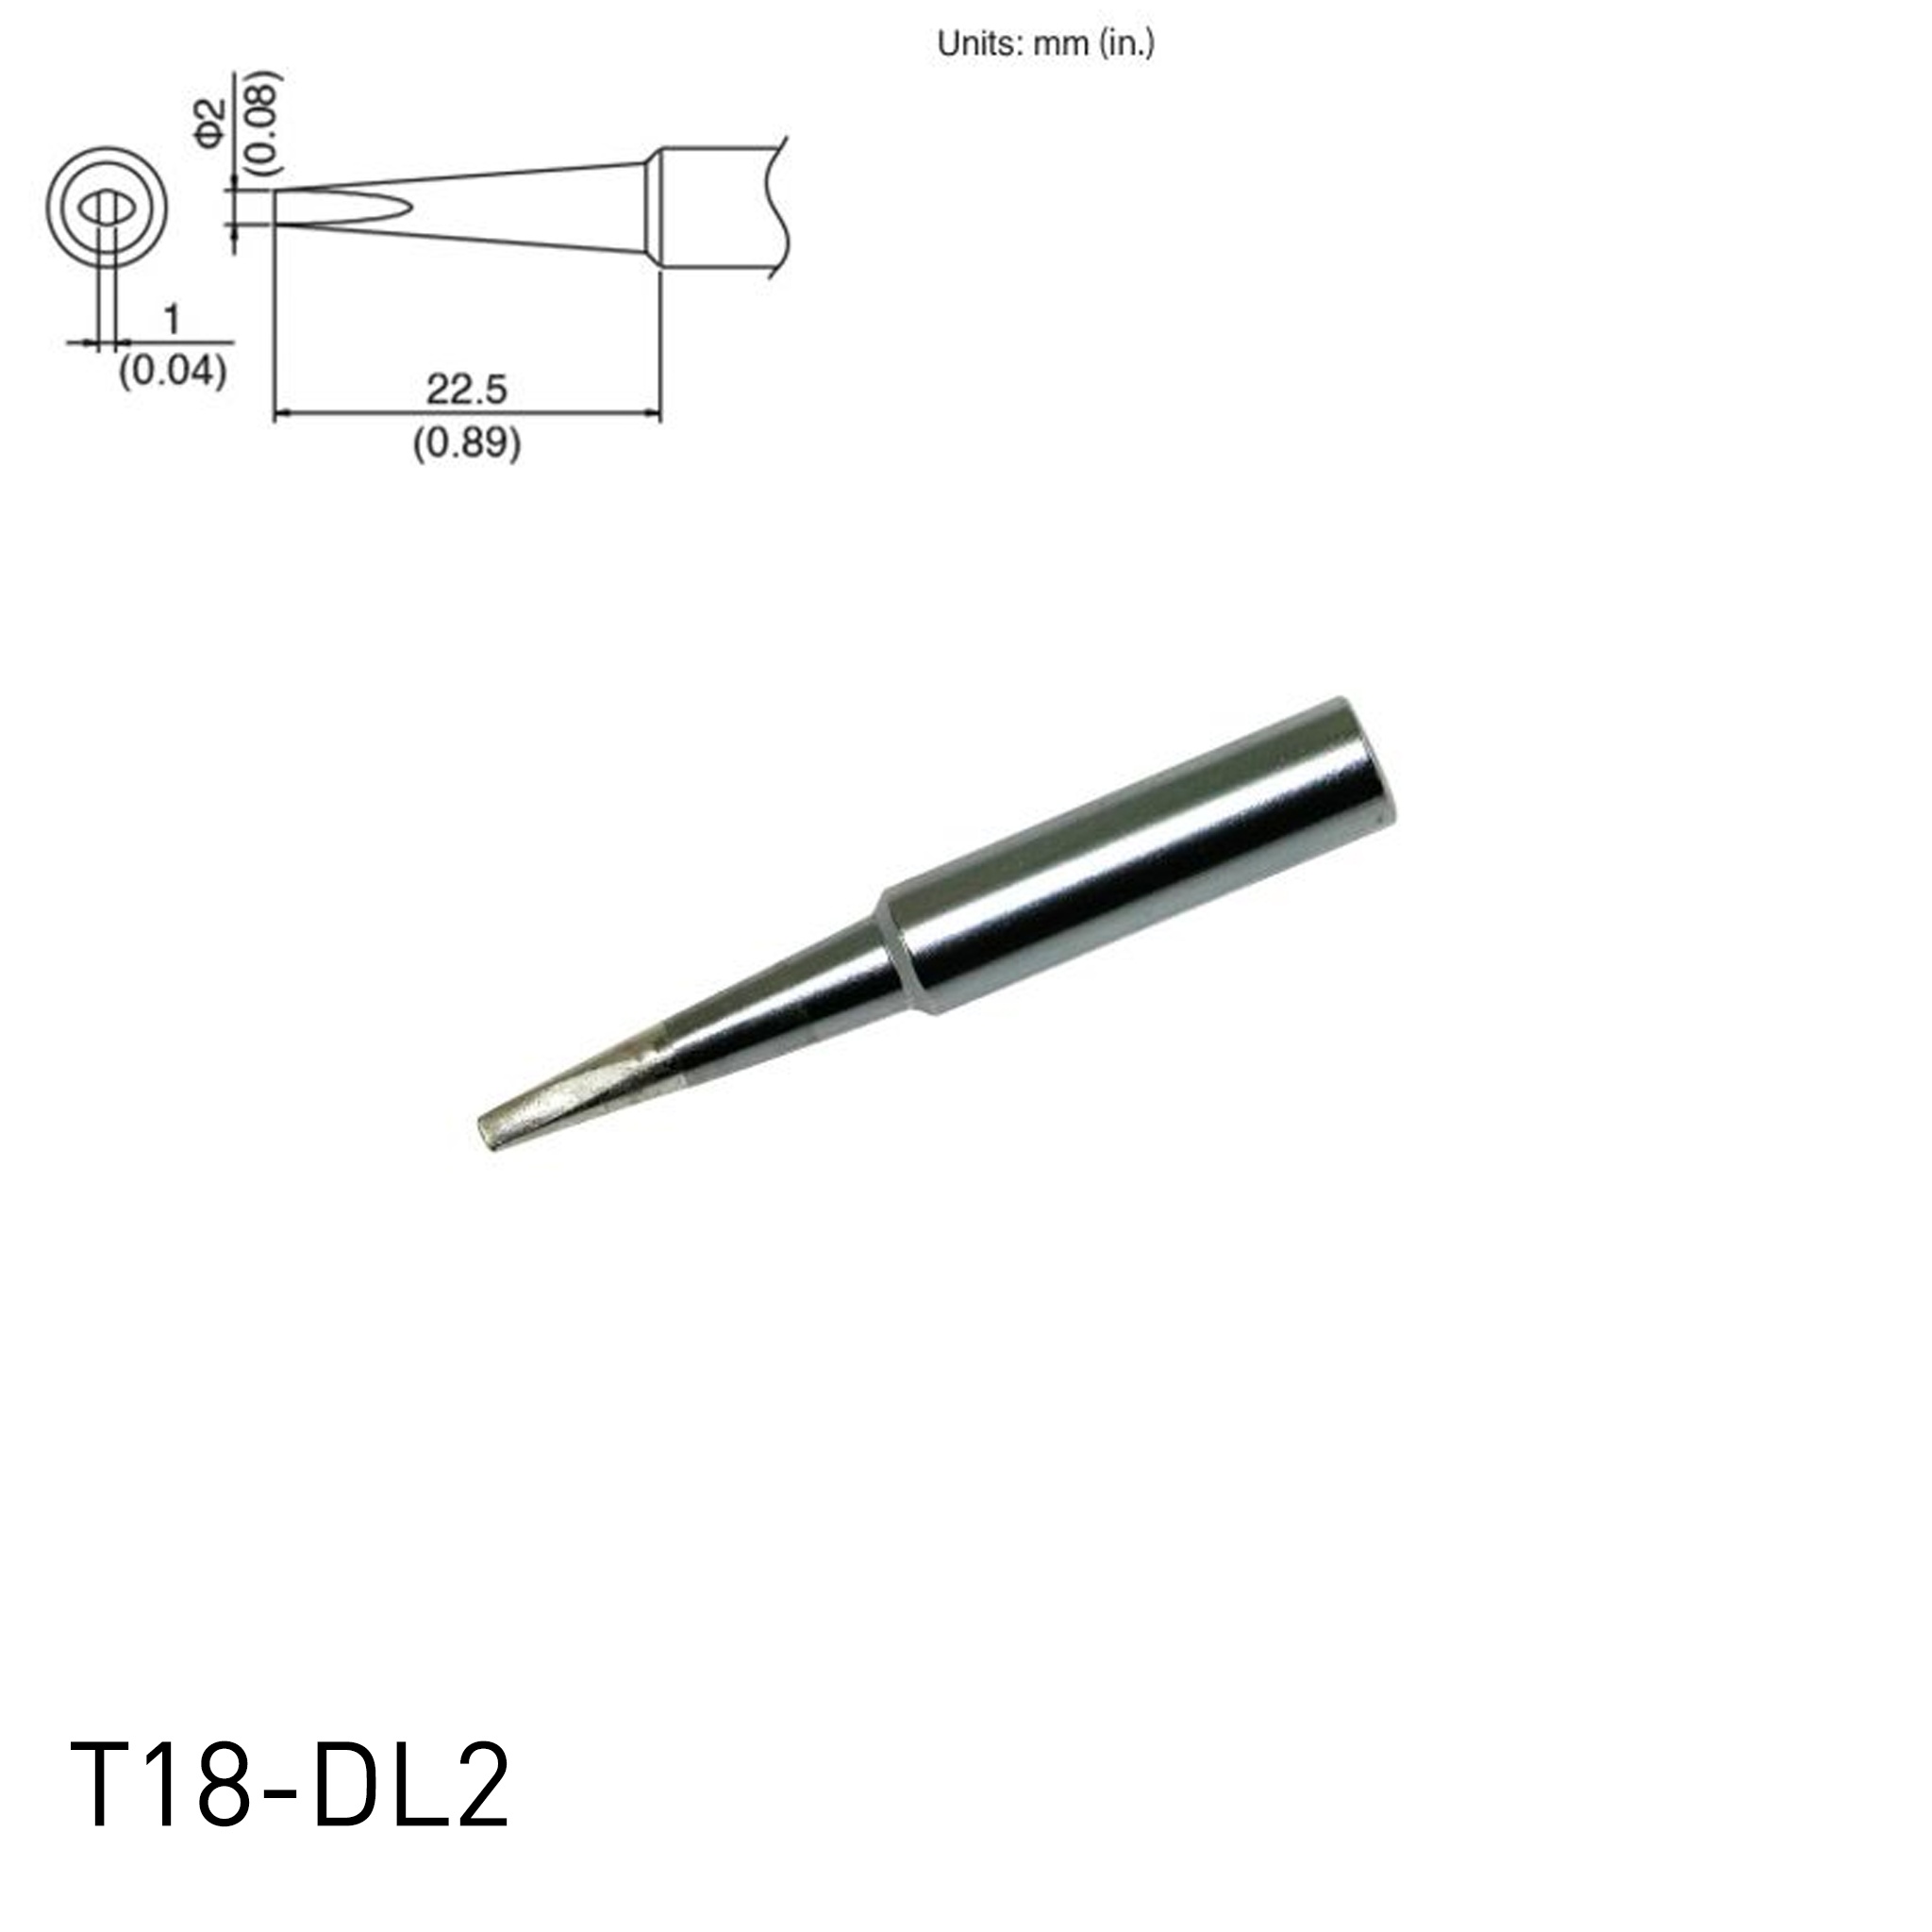
T18-DL2
T18-DL2 Chisel Tip 2mm Long Chisel Applicable Models Handpieces FX-888D FX-8801 FX-8802 * (N2) FX-8803 ** FX-889 FR-701 FR-702 FX-888 (Discontinued) FX-600 - *FX-8802 Tips Please note that not all T18 tips are suitable for FX-8802. Kindly see the table below for the applicable T18 tips and its accompanying nozzle assembly. T18 Tips Nozzle Assembly T18-C2 T18-CF2 T18-B T18-D08 / D12 B3662 (A) T18-C3 T18-CF3 T18-D16 / D24 B3663 (B) T18-C05 / C1 T18-CF1 T18-I B3664 (C) T18-K B3665 (D) **FX-8803 Tips Please note that not all T18 tips are suitable for FX-8803. Kindly see the table below for the applicable T18 tips. Tips for FX-8803 T18-C08 / C1 / C2 / C3 / C4 / C5 T18-CF2 / CF3 / CF4 T18-CSF25 T18-B T18-S4 / SB T18-D08 / D12 / D16 / D24 / D32 T18-S9 T18-I T18-K
Brand: Hakko
Category: Hardware > Tool Accessories > Soldering Iron Accessories > Soldering Iron Tips > Bevel Tips